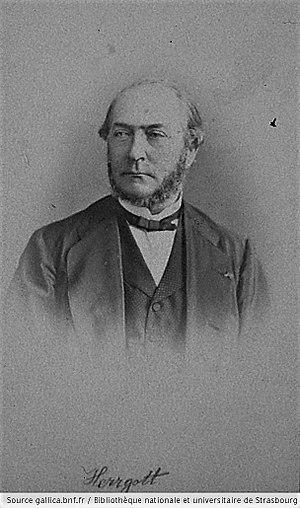
François Joseph Herrgott, Buste, Face , s.n (S.l) Date d'édition
François Joseph Herrgott, né le 12 septembre 1814 à Guebwiller et mort à 4 mars 1907 à Nancy est un médecin gynécologue et obstétricien français, disciple de Charles-Emmanuel Sédillot, membre de l'Académie de médecine.